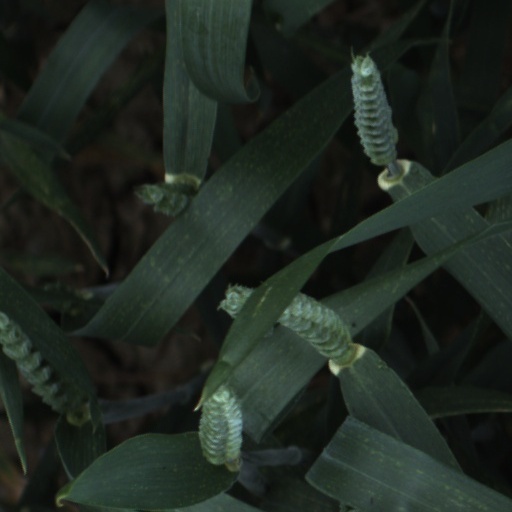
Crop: wheat